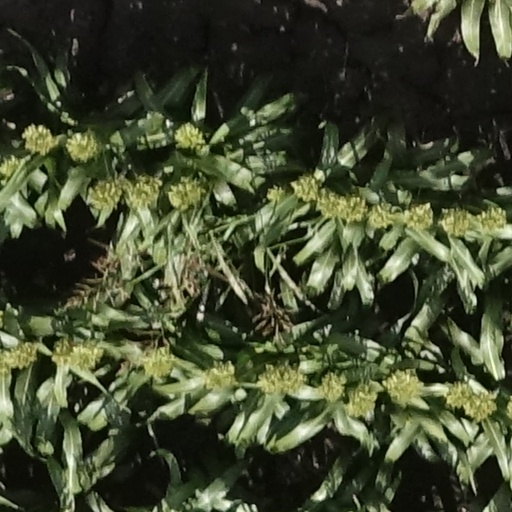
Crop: sorghum